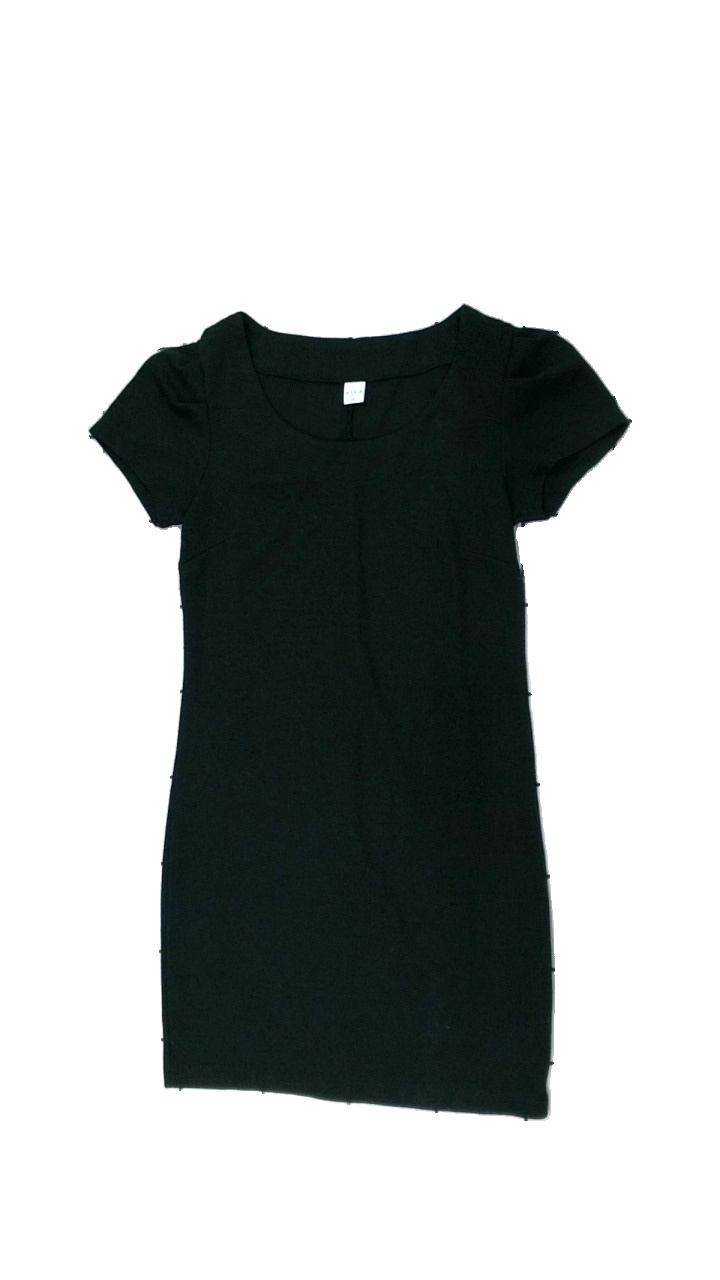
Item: Dress (Ladies)
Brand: Vila
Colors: Black
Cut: Regular, C-collar
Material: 74% polyester, 26% cotton
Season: All
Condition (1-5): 3
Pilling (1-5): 3
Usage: Reuse
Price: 50-100